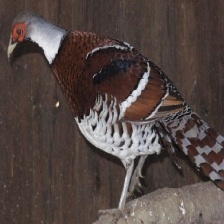
Species: ELLIOTS  PHEASANT
Scientific name: SYRMATICUS ELLIOTI